Afe Babalola University

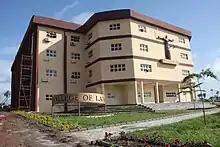
Afe Babalola University College of Law

The college of engineering was accredited by both the NUC and COREN during their one-week visit to the college. The main engineering building which houses laboratories, a central engineering library, lecturer rooms, an auditorium, a central engineering workshop and a certified Festo training center. The engineering building is named after the former Nigerian president Dr. Goodluck Jonathan and was commissioned by him on 20 October 2013 during the university's first convocation ceremony.